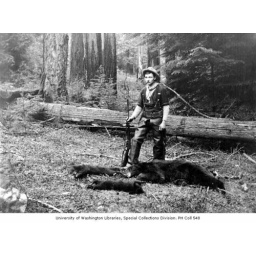
Lawrence D. Lindsley with gun standing over dead bear and two cubs, location unknown, probably Washington, 1903